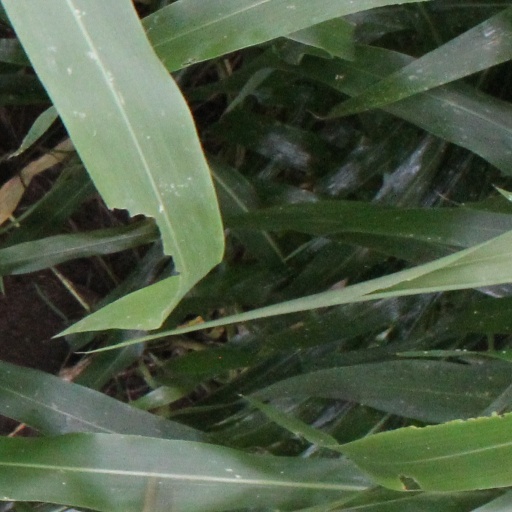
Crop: sorghum